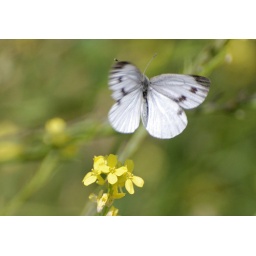
A butterfly leaps into flight from a flower at Kempton, Middlesex in July 2008.